Jean Delville

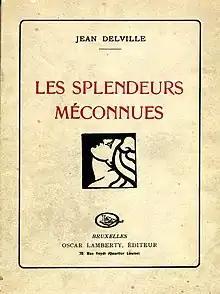
Cover of Delville's third poetry anthology (1922)

This is undoubtedly one of Delville's most subtly articulated and beautiful images of the period. Delville depicts the union of souls, male and female, in a cosmic setting. This painting suggests a theme important to Delville and his contemporaries regarding the return to unity in the dual male and female principles of human experience that results in spiritual androgyny. Male energy and female energy are united to form a state of wholeness and complete unity of Being. It is a cosmic conception of the goal of existence, beyond opposites, polarity and discord. This state signifies a return to the original state of perfection and integration of opposites that unites us to the Cosmic mind, beyond time and space and the duality of physical and material existence. This spiritual union gives birth to the transcendent being, the cosmic Christ within. Delville often wrote of the nature of duality and the forces of opposites, as well as the need to bring these into harmony, in other words achieving Equilibrium. In fact, he understood the experience of opposition in nature (human as well as in the natural world) as an underlying 'law' relating to what he termed the 'Equilibrium in the Universal Order', with regard to which, he wrote: